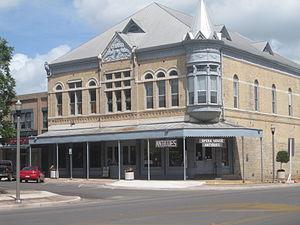
La ville d’Uvalde est le siège du comté d'Uvalde, dans l’État du Texas, aux États-Unis. Le recensement de 2010 a indiqué une population de 15 751 habitants.